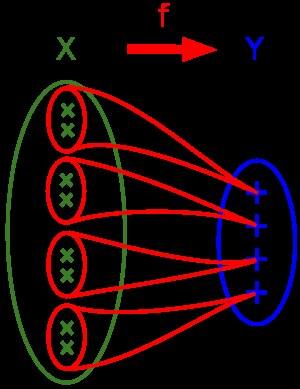
En mathématiques, le lemme des bergers, ou principe des bergers est une propriété combinatoire.